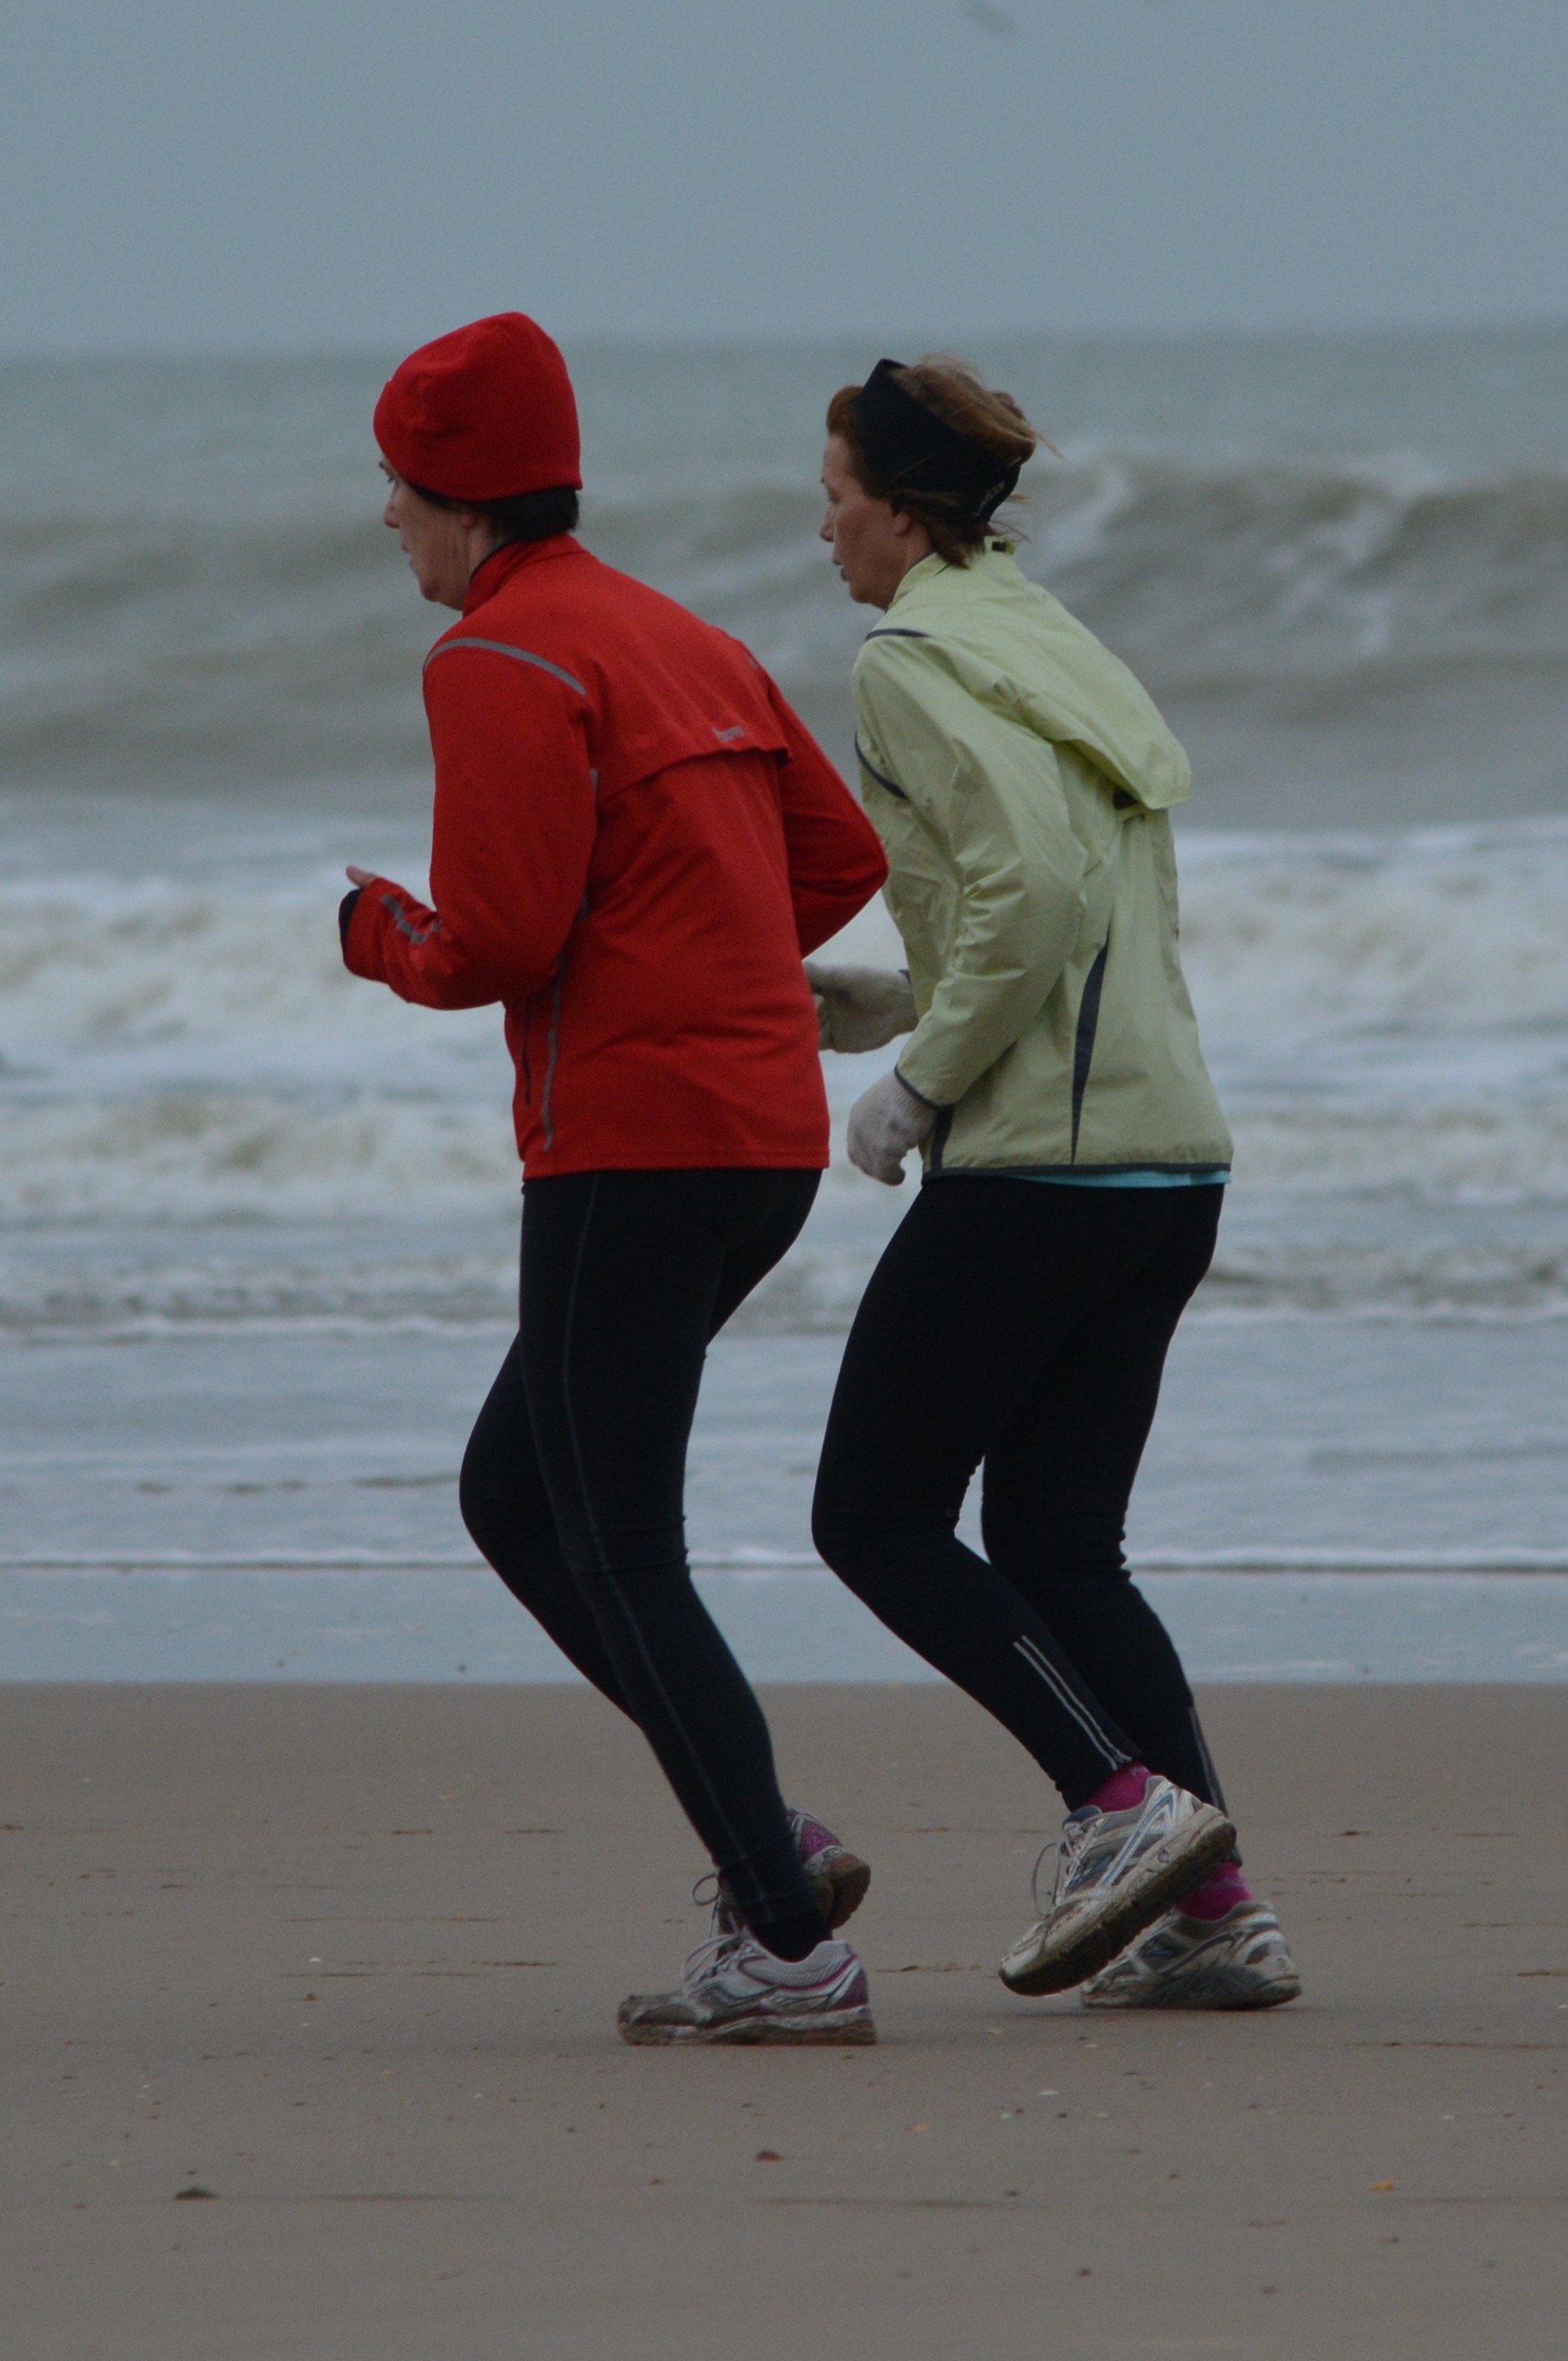
beach, sea, person, people, running, recreation, walk, jogging, jogger, sports, physical exercise, outdoor recreation, human action